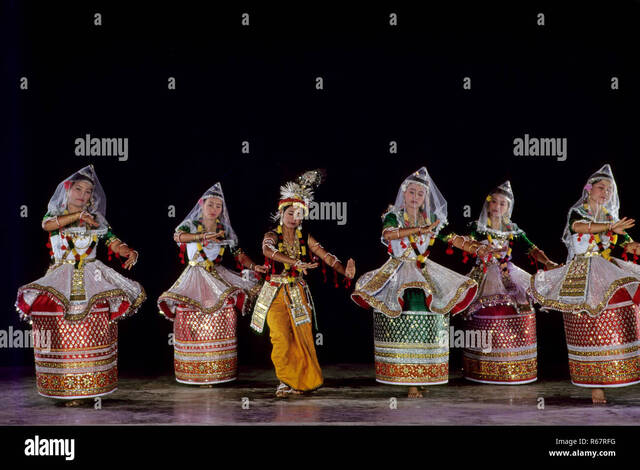
Dance form: manipuri